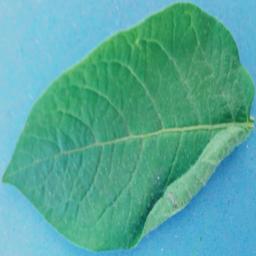
Label: Potato___Healthy